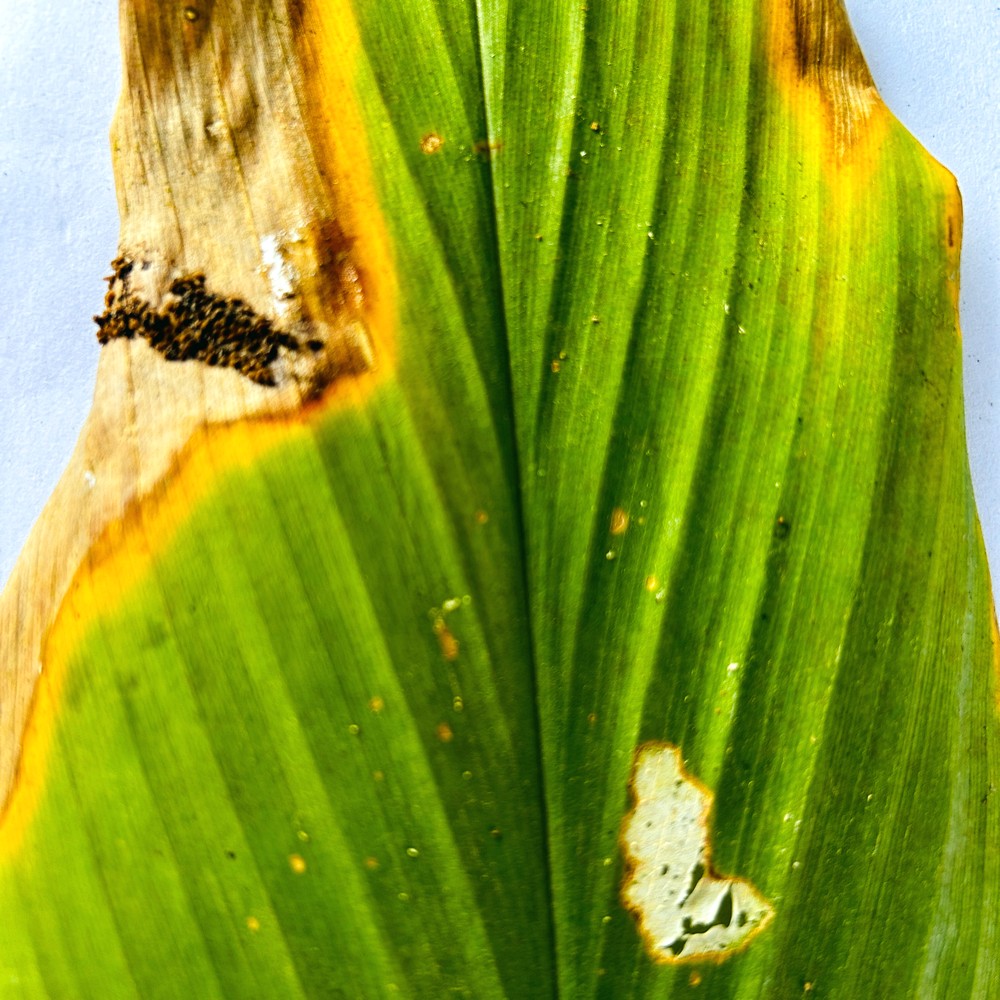
Label: Leaf Blotch